Richard Mohun

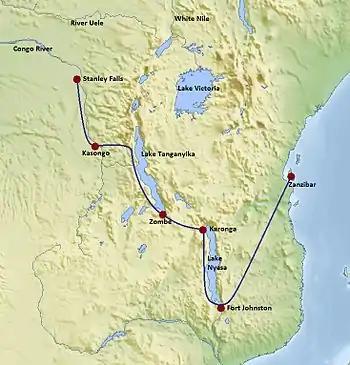
The approximate route taken by the expedition to lay the telegraph line.

A ship named "Sir Harry Johnson" took them from Zanzibar to the African mainland in the German colony of Tanganyika. The expedition then proceeded to the settlement of Fort Johnston at the southern tip of Lake Nyasa where they replenished their food stocks with fish from the Shire River. Mohun's party then proceeded along the western bank of the lake to the settlement of Karonga in North-Eastern Rhodesia. The expedition probably used the Stevenson Road which connected Karonga to Zombe at the southern tip of Lake Tanganyika. At Longwe the group encountered Ewart Grogan, the British explorer then in the process of completing the first crossing of Africa from south to north. Captain Verhellen drew Grogan's attention to a group of pale Southern Reedbucks. Grogan shot one and sent its pelt to the Zoological Society of London where it was regarded as potentially the first sighting of a new form of the species.